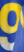
Number: 9